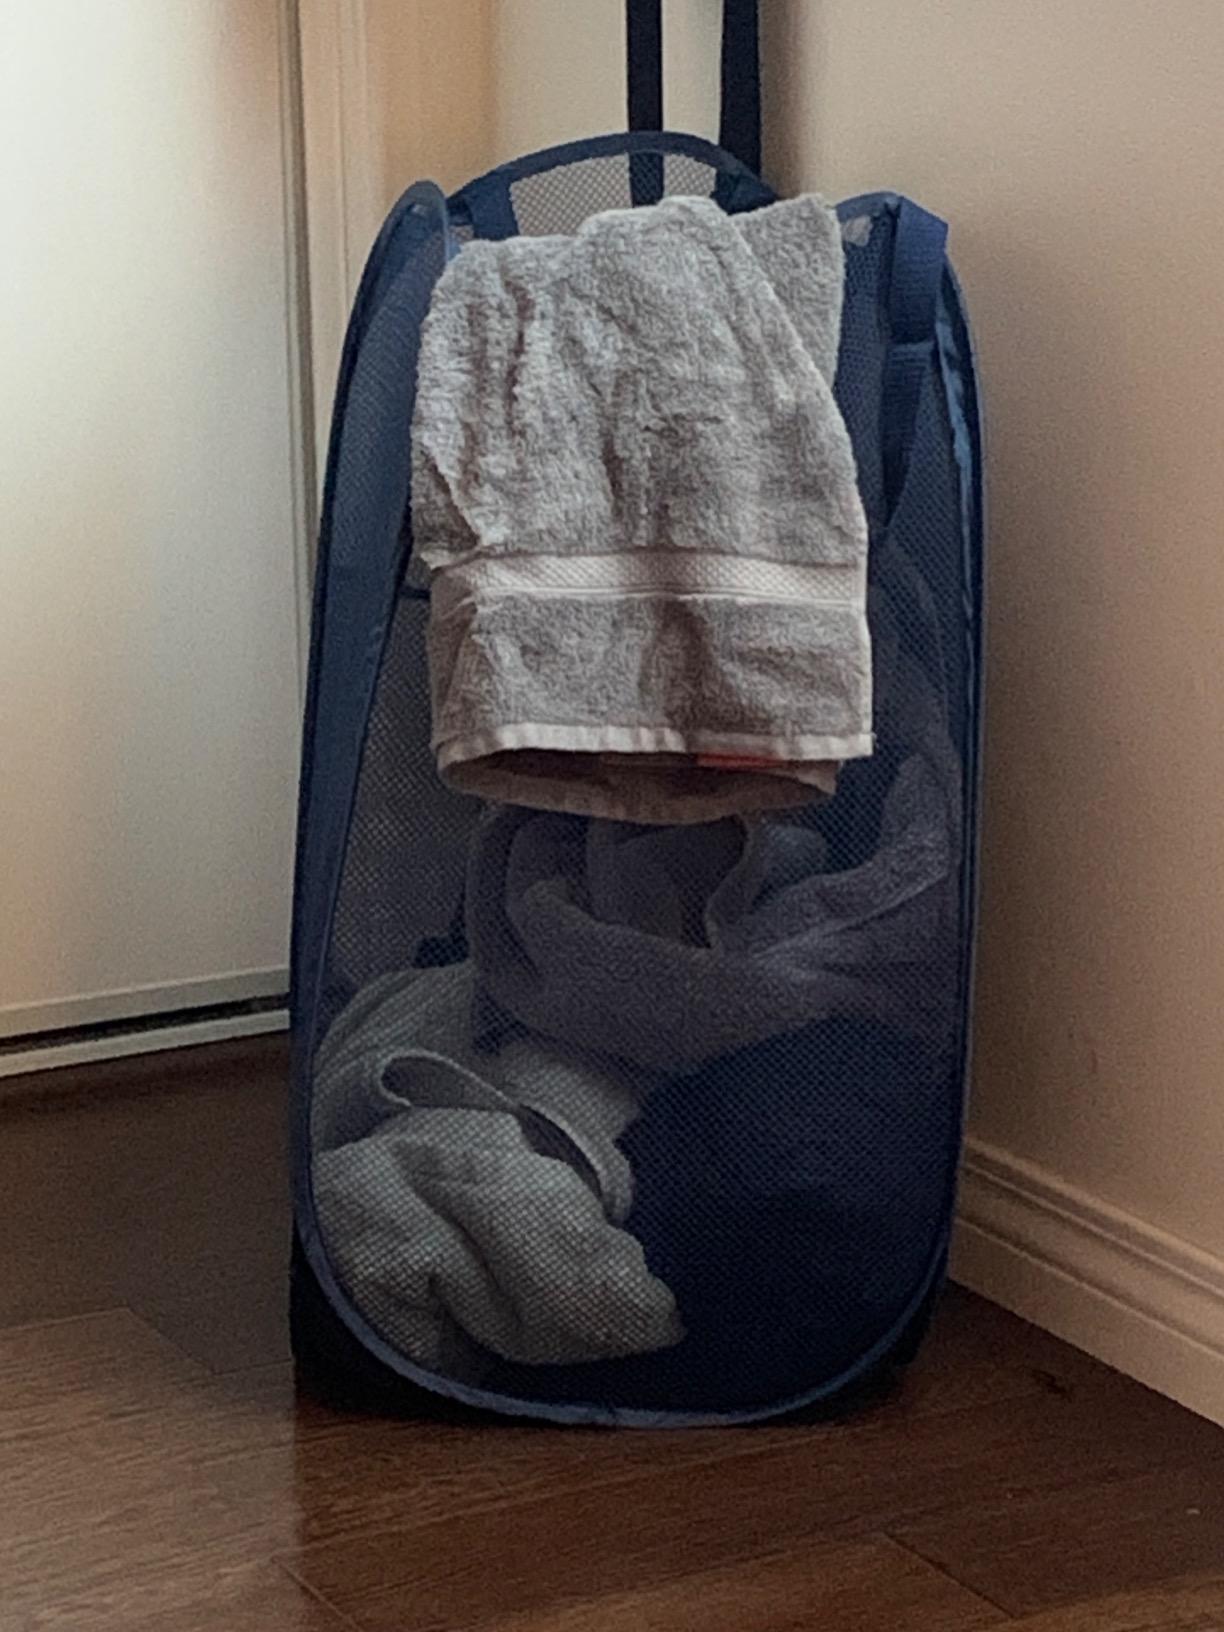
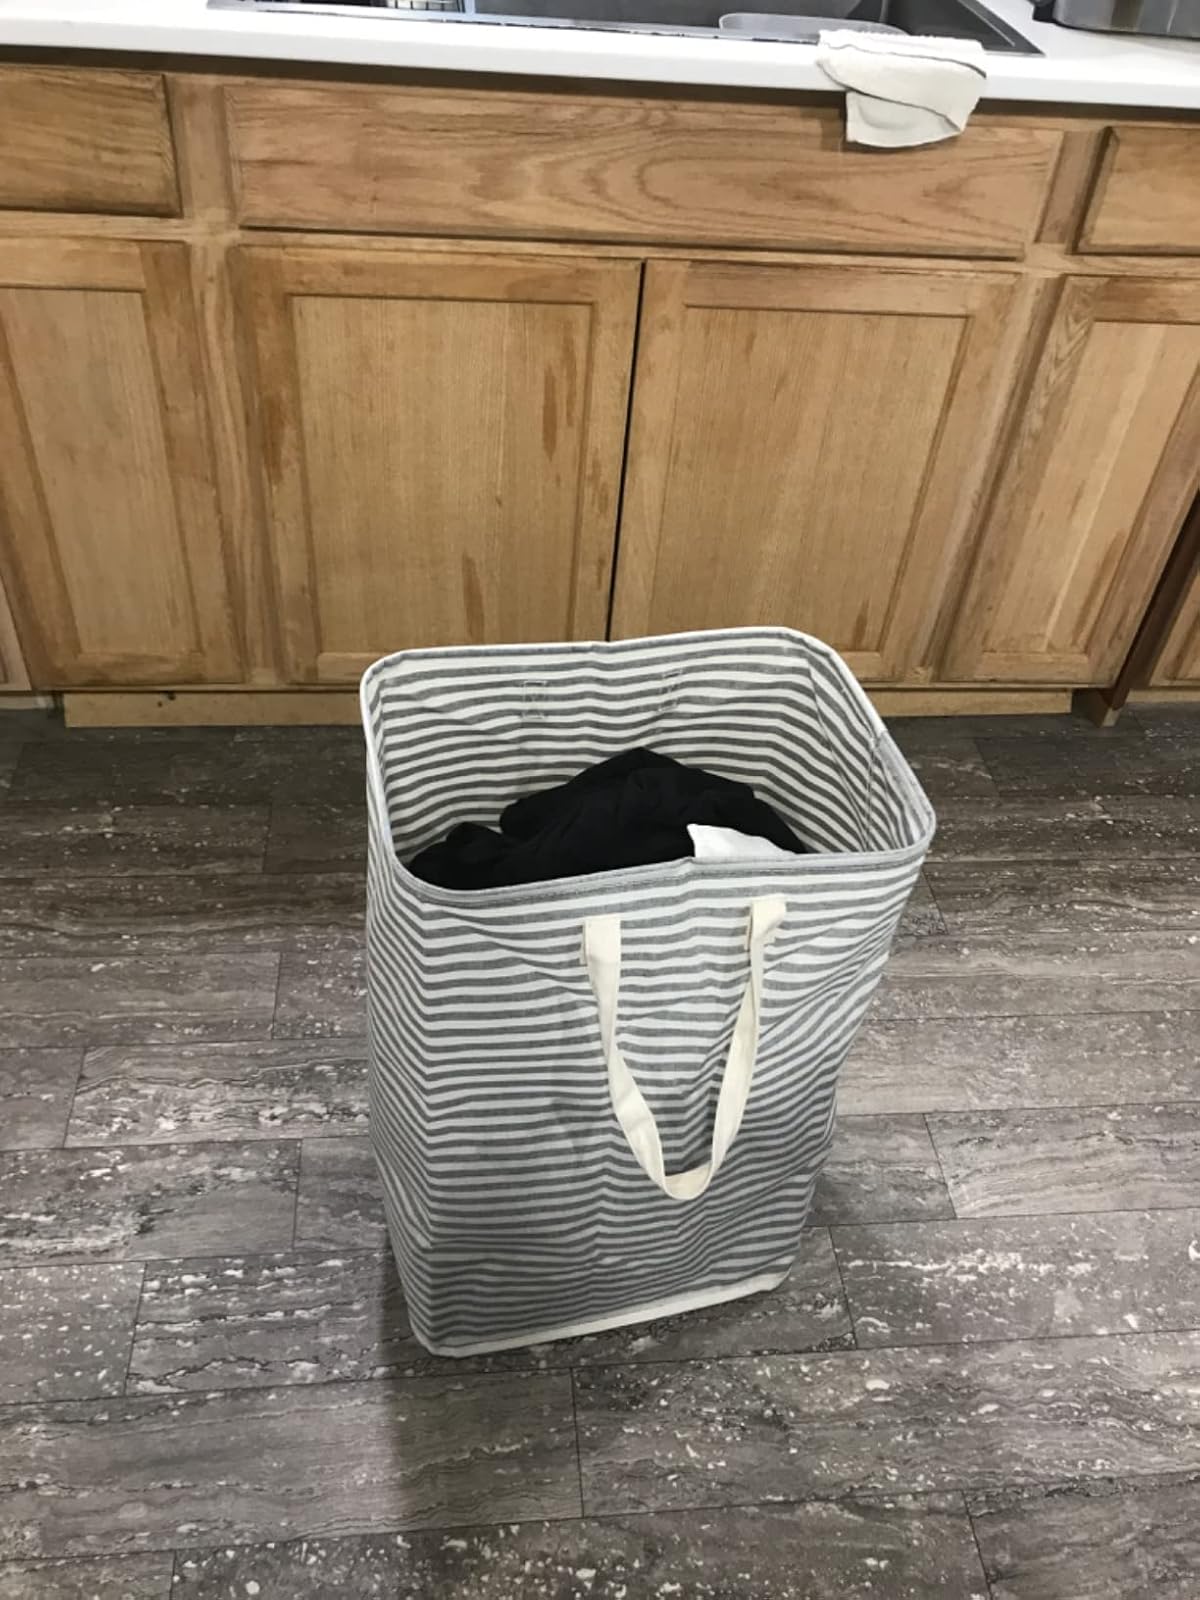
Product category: items_hamper
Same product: no